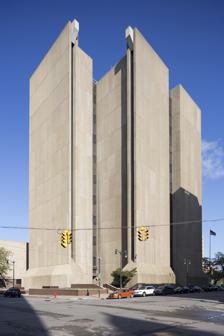
Building: Buffalo City Court Building
Country: United States of America
Year built: 1974
Brutalist-style courthouse in Buffalo, New York Buffalo City Court Building General information Architectural style Brutalist Location 50 Delaware Avenue, Buffalo, New York Coordinates 42°53′08″N 78°52′45″W / 42.885557°N 78.8792859°W / 42.885557; -78.8792859 Year(s) built 1971–1974 Technical details Floor count 10 Design and construction Architect(s) Pfohl, Roberts and Biggie The Buffalo City Court Building , named Frank A. Sedita City Court , for Buffalo mayor Frank A. Sedita , is a 10-story courthouse built in 1974 for the city of Buffalo, New York . It is in Niagara Square and adjacent to Buffalo City Hall . Design Time capsule outside the building The structure is a classic example of brutalist architecture; its façade is dominated by large precast concrete panels with narrow windows. The design was conceived by Buffalo architectural firm Pfohl, Roberts and Biggie with limited windows to keep the courtrooms and judges' chambers free from outside distraction. Use The building houses the 8th Judicial District, Buffalo Housing Court, Landlord/Tenant Court, Small Claims, Commercial Claims, Criminal Court, and several parts of New York State Supreme Court for the County of Erie. References